Free-space optical communication

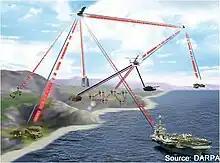
DARPA ORCA official concept art created

During the trench warfare of World War I when wire communications were often cut, German signals used three types of optical Morse transmitters called "", the intermediate type for distances of up to at daylight and of up to at night, using red filters for undetected communications. Optical telephone communications were tested at the end of the war, but not introduced at troop level. In addition, special blinkgeräts were used for communication with airplanes, balloons, and tanks, with varying success.